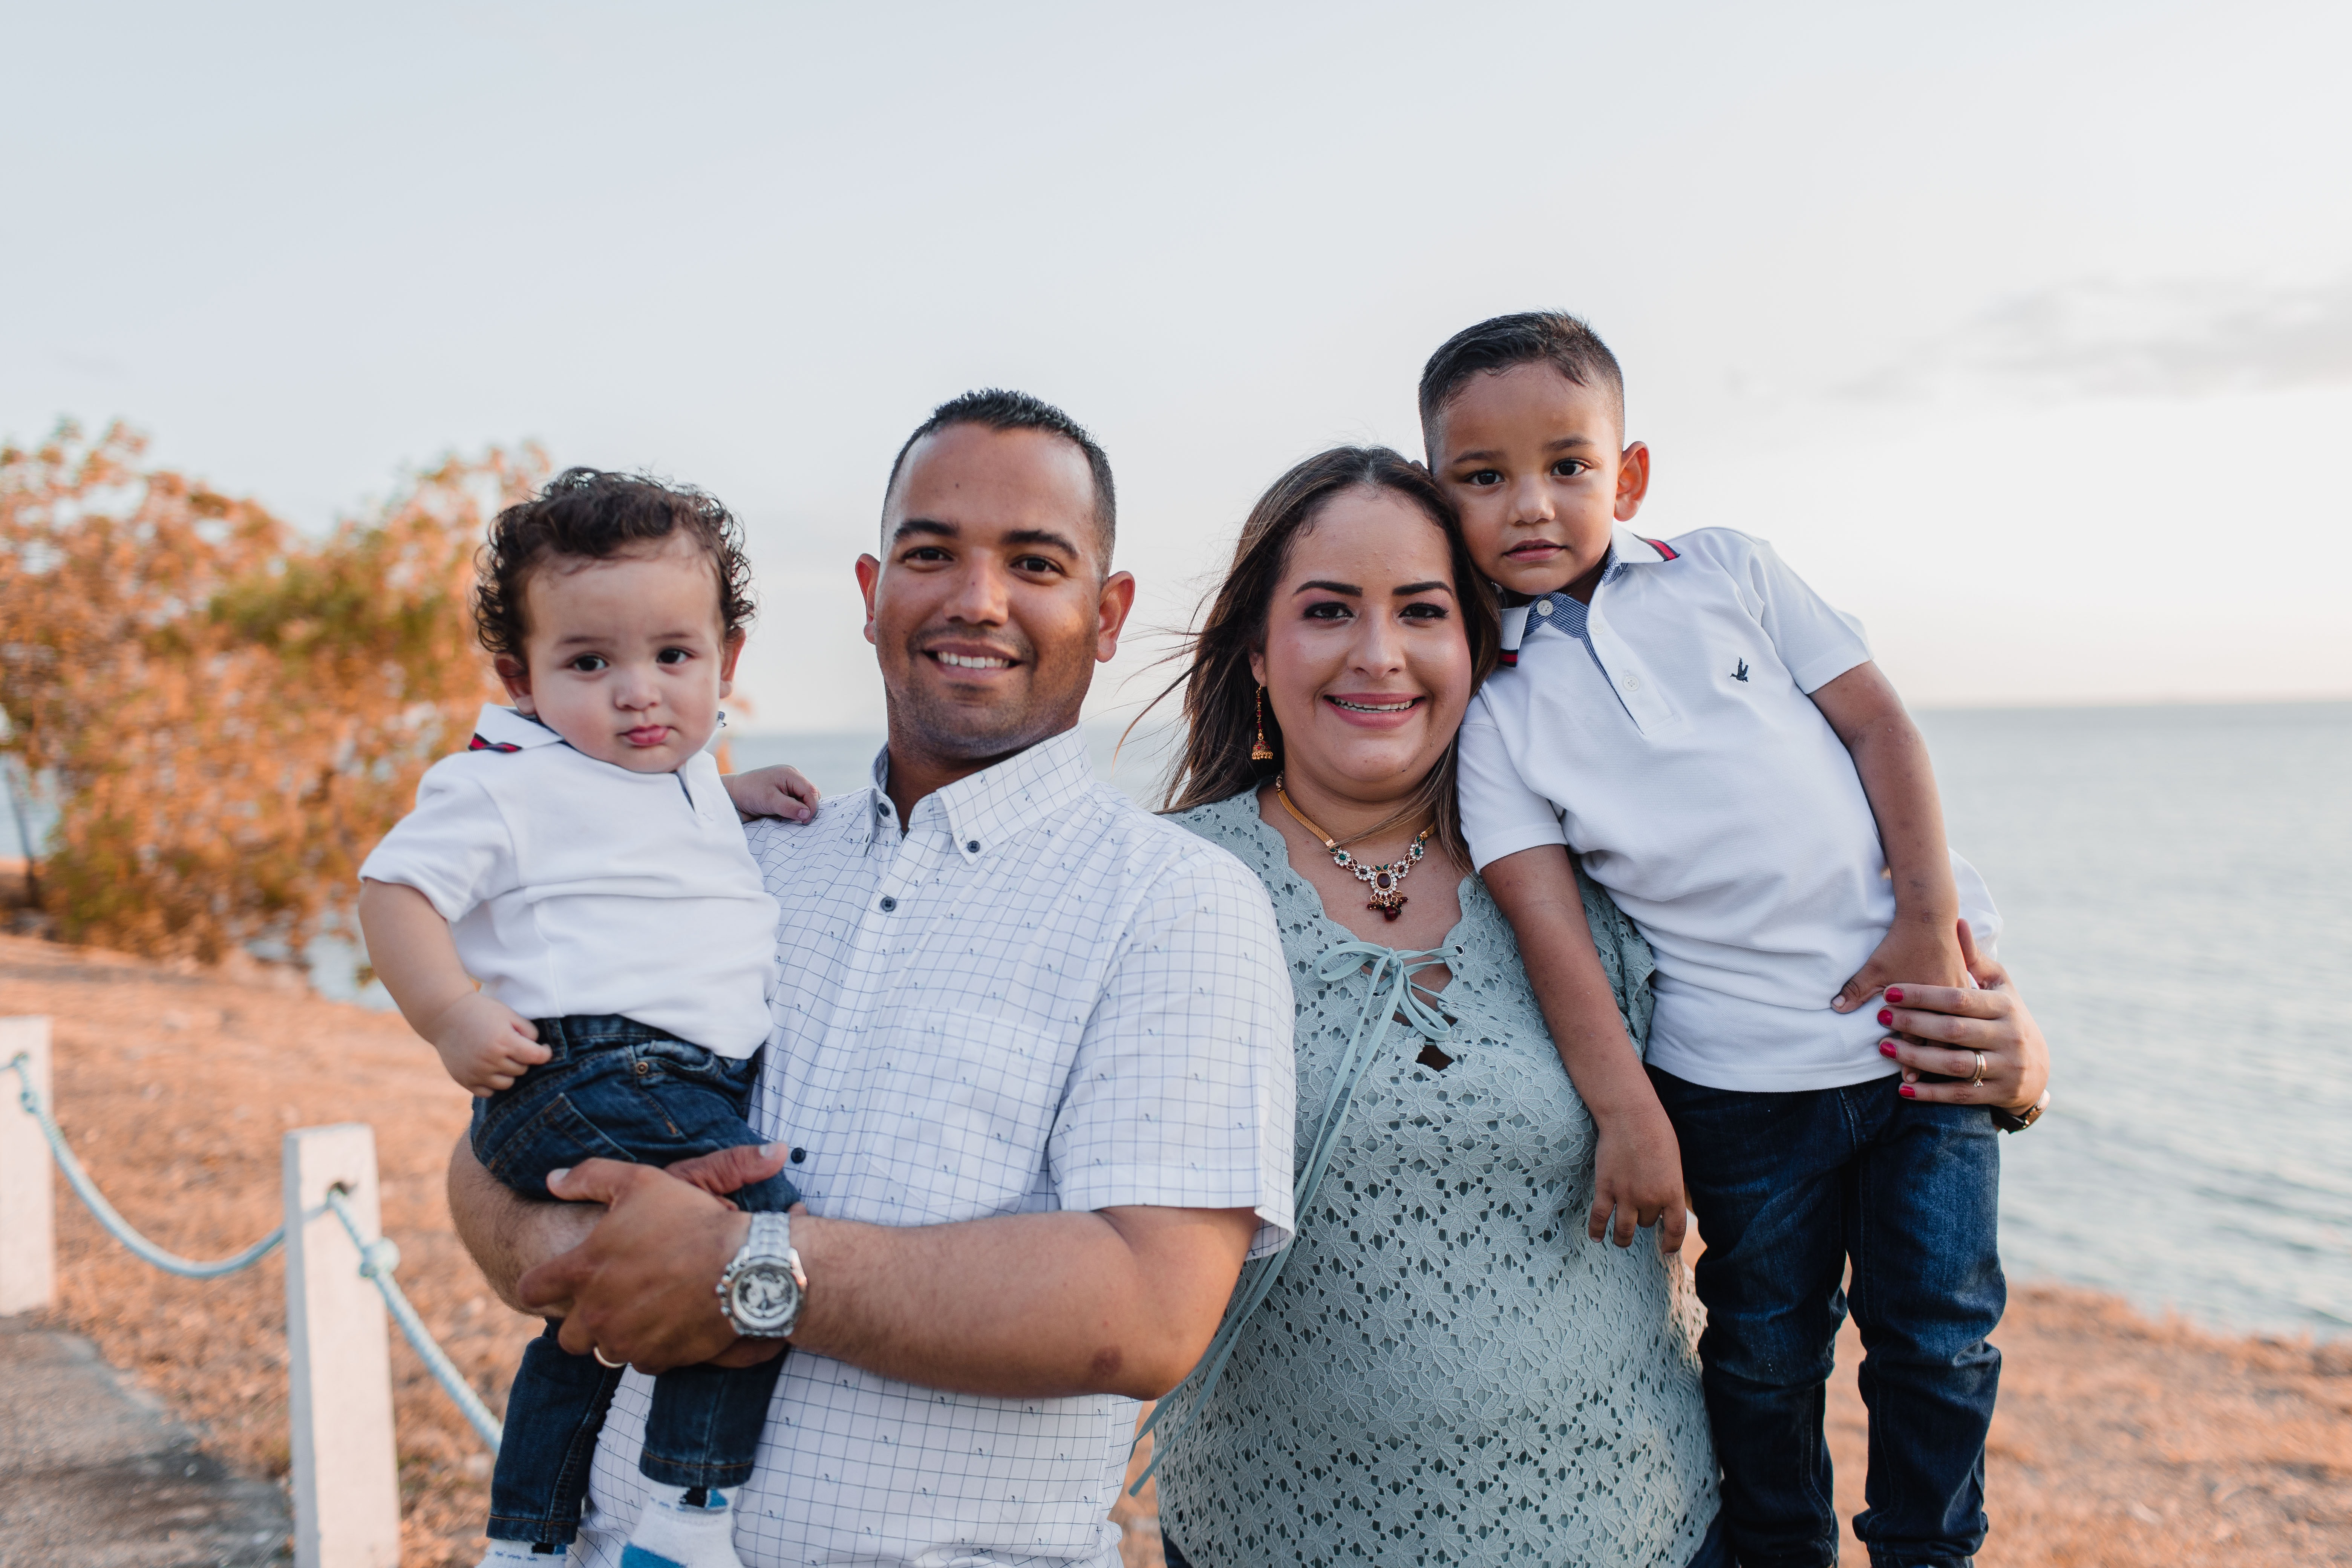
people, photograph, yellow, vacation, Family taking photos together, photography, beach, event, family, summer, child, happy, fun, smile, sea, coast, portrait photography, photo shoot, portrait, ocean, leisure, Family pictures, toddler